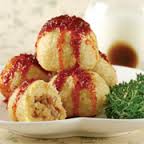
Yemek: icli_kofte